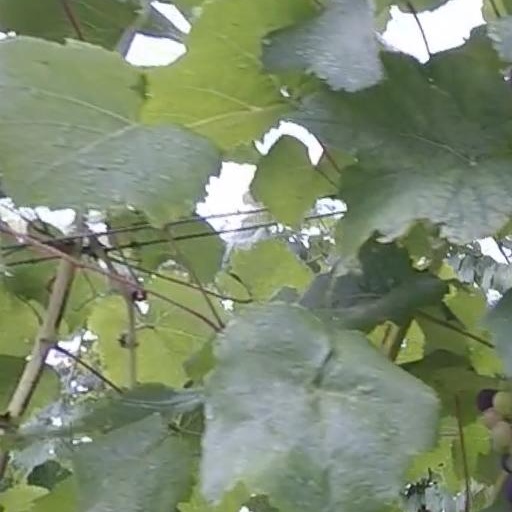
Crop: grape